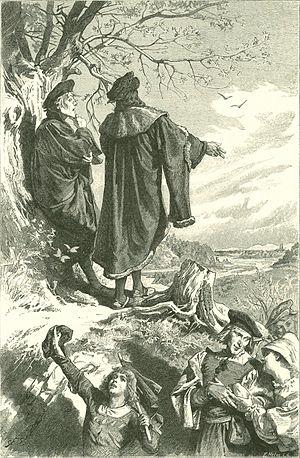
Franz Xaver Simm est un peintre et illustrateur autrichien.